Indonesian invasion of East Timor

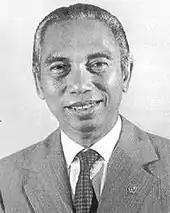
Indonesian Foreign Minister Adam Malik suggested that the number of East Timorese killed in the first two years of the occupation was "50,000 people or perhaps 80,000".

In the cities, Indonesian troops began killing East Timorese. At the start of the occupation, FRETILIN radio sent the following broadcast: "The Indonesian forces are killing indiscriminately. Women and children are being shot in the streets. We are all going to be killed... This is an appeal for international help. Please do something to stop this invasion." One Timorese refugee told later of "rape [and] cold-blooded assassinations of women and children and Chinese shop owners". Dili's bishop at the time, Martinho da Costa Lopes, said later: "The soldiers who landed started killing everyone they could find. There were many dead bodies in the streets – all we could see were the soldiers killing, killing, killing." In one incident, a group of fifty men, women, and children – including Australian freelance reporter Roger East – were lined up on a cliff outside of Dili and shot, their bodies falling into the sea. Many such massacres took place in Dili, where onlookers were ordered to observe and count aloud as each person was executed. In addition to FRETILIN supporters, Chinese migrants were also singled out for execution; five hundred were killed in the first day alone.